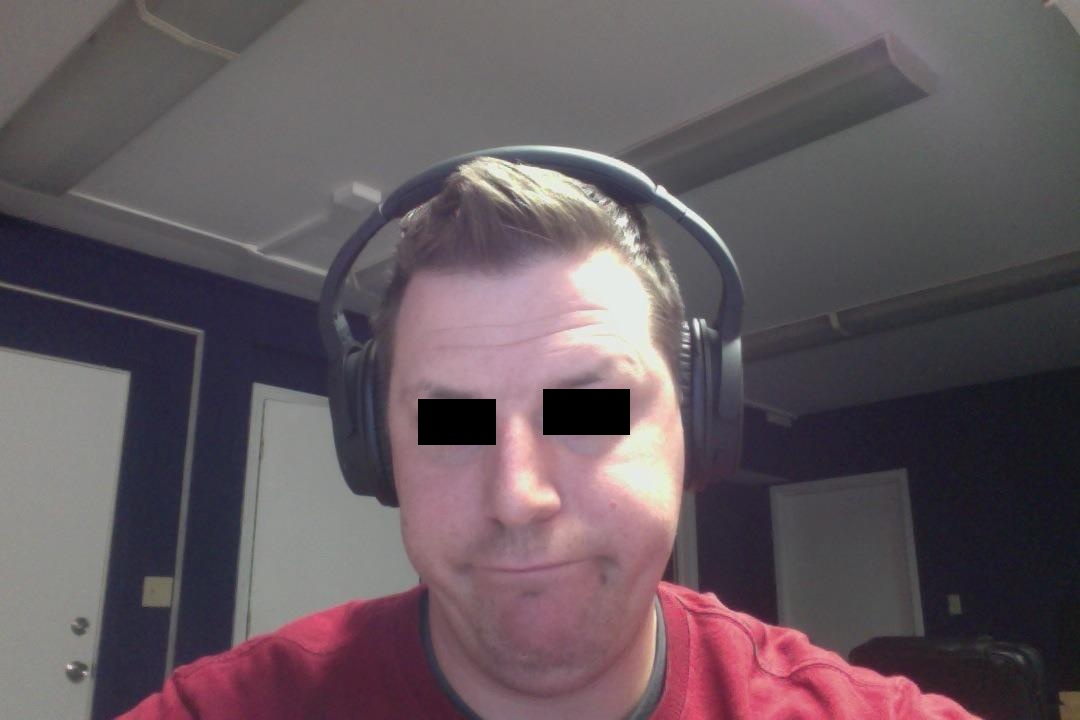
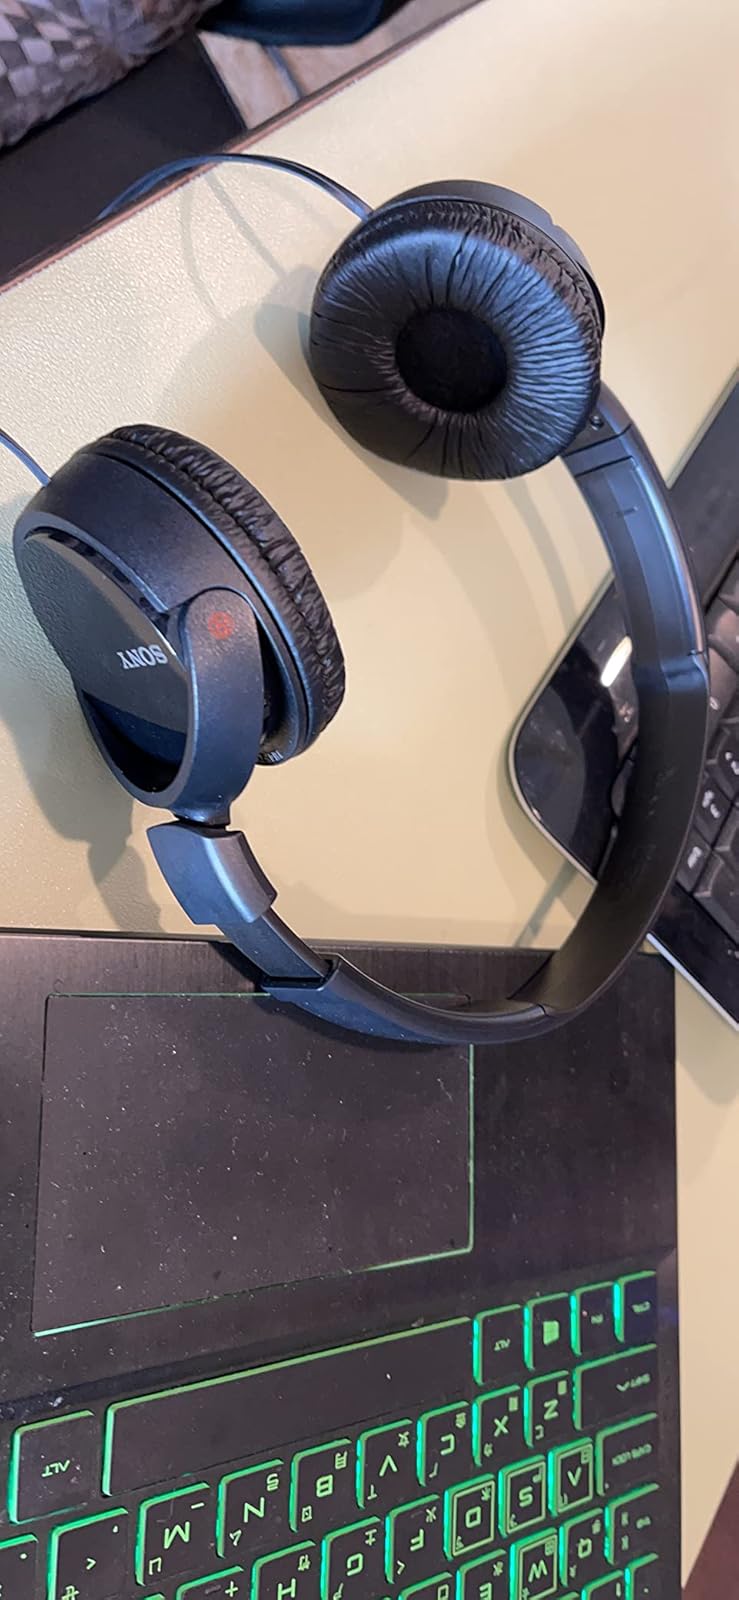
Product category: headphones
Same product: no